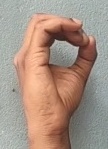
ASL sign: O